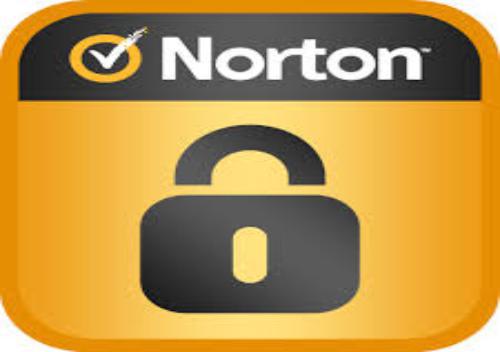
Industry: Necessities